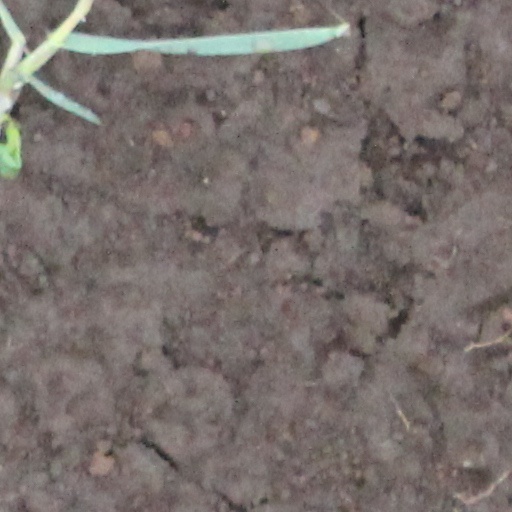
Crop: wheat